Zugspitze

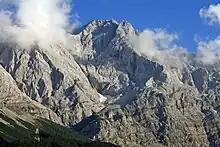
The north face of the Zugspitze seen from the Eibsee lake

The geological strata composing the mountain are sedimentary rocks of the Mesozoic era, that were originally laid down on the seabed. The base of the mountain comprises muschelkalk beds; its upper layers are made of Wetterstein limestone. With steep rock walls up to 800metres high, it is this Wetterstein limestone from the Upper Triassic that is mainly responsible for the rock faces, arêtes, pinnacles and the summit rocks of the mountain. Due to the frequent occurrence of marine coralline algae in the Wetterstein limestone it can be deduced that this rock was at one time formed in a lagoon. The colour of the rock varies between grey-white and light grey to speckled. In several places it contains lead and zinc ore. These minerals were mined between 1827 and 1918 in the Höllental valley. The dark grey, almost horizontal and partly grass-covered layers of muschelkalk run from the foot of the Great Riffelwandspitze to the Ehrwalder Köpfe. From the appearance of the north face of the Zugspitze it can be seen that this massif originally consisted of two mountain ranges that were piled on top of one another.